Quantico season 3

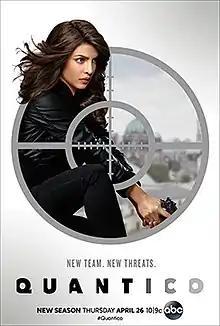

The third and final season of American drama thriller series "Quantico" premiered in the United States on American Broadcasting Company (ABC) on April 26, 2018, and concluded on August 3, 2018. Produced by ABC Studios, Michael Seitzman served as the showrunner for the third and final season, subsequently replacing series creator Joshua Safran. Executive producers include Mark Gordon, Robert Sertner, Nicholas Pepper, and Jorge Zamacona.